Ale

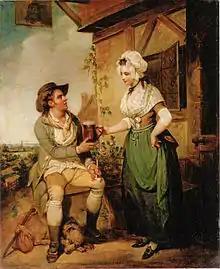
"The Ale-House Door" (Henry Singleton)

From the mid-17th century, strong ales became particularly fashionable. Strong ales of this period were fermented up to 11% ABV and would have been similar to modern day barley wines. They were known by names such as Huff-Cap, Nippitate and Hum-Cup, so called because it caused "a humming sensation in the head". Strong ale, like wine, was typically decanted due to the high sediment content into small glasses, which were better suited to the high ABV ale.